Bheeshma Parvam

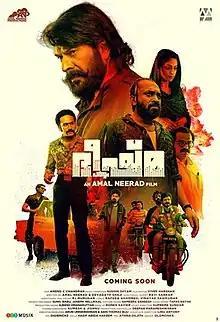
Theatrical release poster

Bheeshma Parvam is a 2022 Indian Malayalam-language action thriller film produced, written, and directed by Amal Neerad. The film stars Mammootty in the lead role along with a supporting cast of Soubin Shahir, Sreenath Bhasi, Shine Tom Chacko, Farhaan Faasil, Sudev Nair, Nadhiya, Dileesh Pothan, Jinu Joseph, Harish Uthaman, Nedumudi Venu, KPAC Lalitha, Veena Nandakumar, Srindaa, Lena, and Anagha. The film is co-written by Amal Neerad along with Devadath Shaji, Ravisankar and Additional Dialogues Written by RJ Murukan.